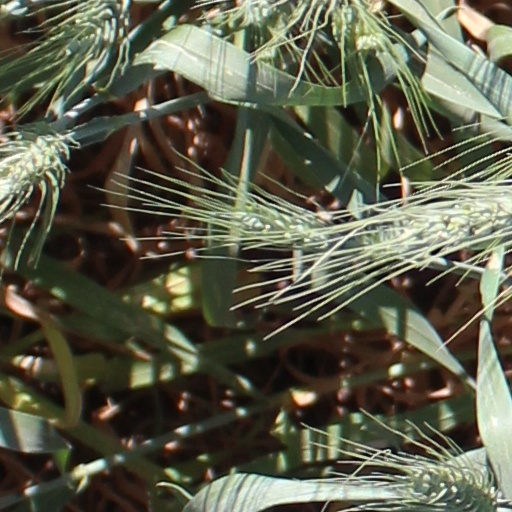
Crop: wheat